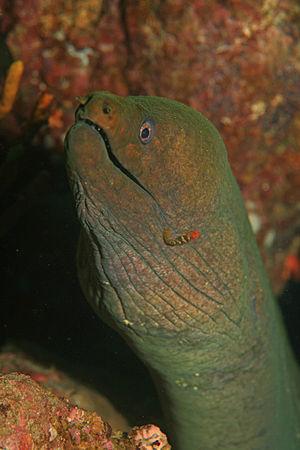
Les Gymnothorax sont un genre de murènes de la famille des Muraenidae.
Gymnothorax castaneus est une espèce de poissons de la famille des murènes. Son aire de répartition s'étend du golfe de Californie à l'Équateur, dont les îles Galápagos. De couleur vert foncé à marron, elle peut atteindre une taille de 1,50 m et est trouvée près des récifs à une profondeur de 3 à 36 m.